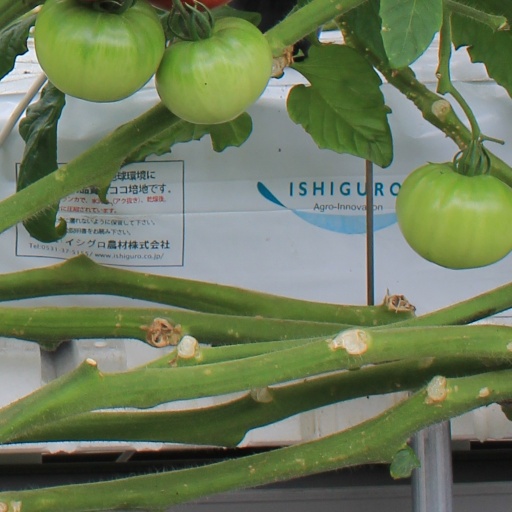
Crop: tomato